Kawagoe, Saitama

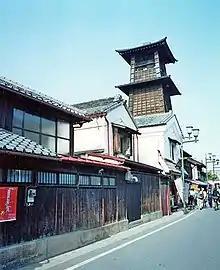
Kawagoe Bell Tower

Kawagoe is famous for its sweet potatoes, and the local "Candy Street" sells such treats as sweet potato chips, sweet potato ice cream, sweet potato coffee, and even sweet potato beer, brewed at the local Coedo Brewery. Some of its streets preserve the old castle town of the Edo period (17th to 19th centuries).